Chimney Rock National Monument

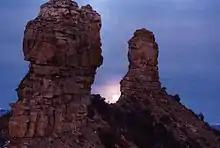
Major Lunar Standstill at Chimney Rock National Monument

Chimney Rock National Monument lies on 4,726 acres (19 km) of San Juan National Forest land surrounded by the Southern Ute Indian Reservation. The Chimney Rock Archeological Area, listed in the National Register of Historic Places in 1970, consists of a central 960 acres.